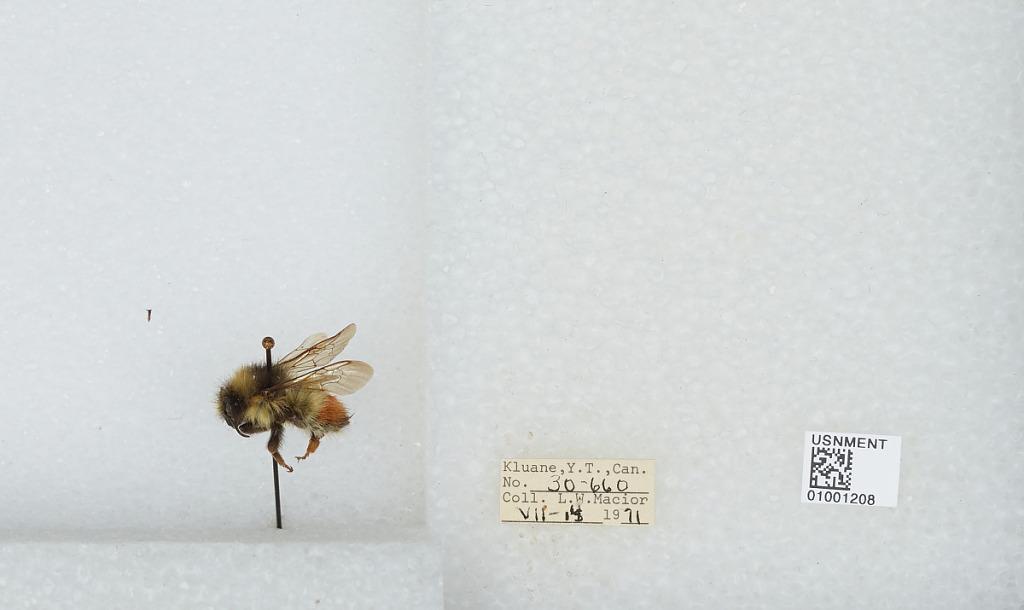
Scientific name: Bombus (Pyrobombus) flavifrons Cresson
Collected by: L. Macior
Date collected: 1971-7-14
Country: Canada
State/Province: Yukon Territory
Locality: Kluane
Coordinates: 60.75, -139.5